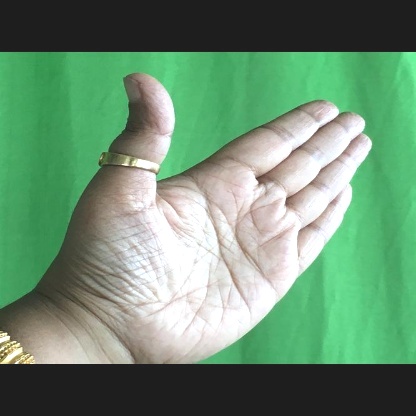
Mudra: Ardhachandran